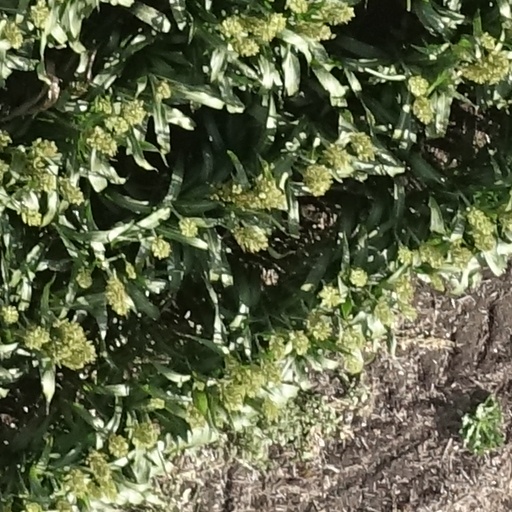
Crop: sorghum